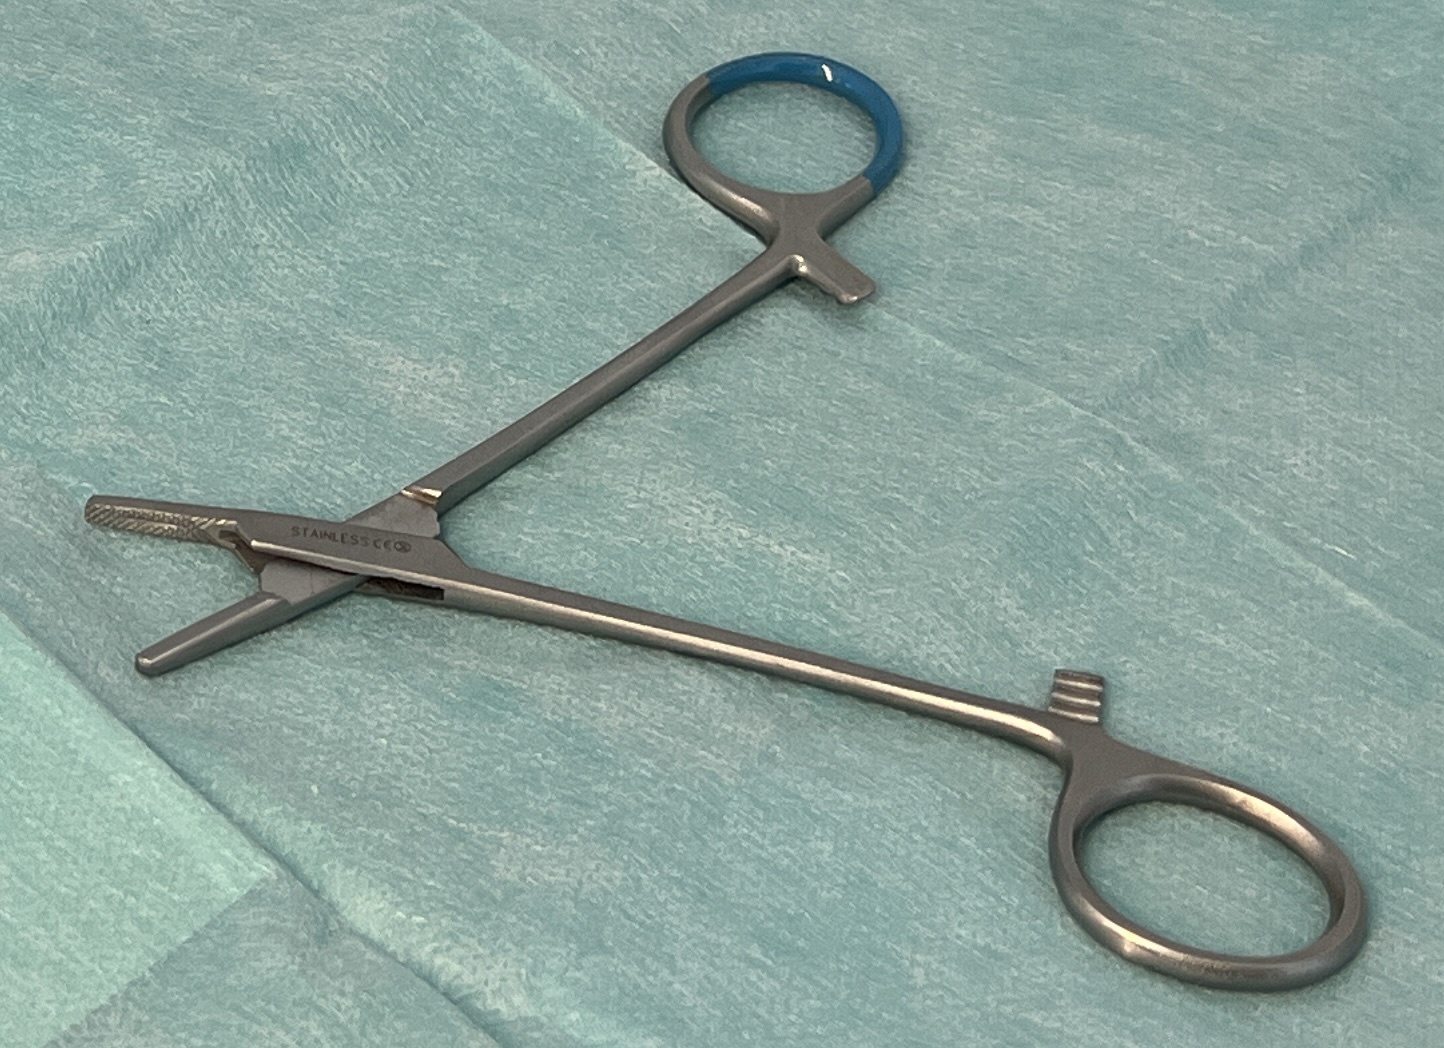
Hinged instrument state: open